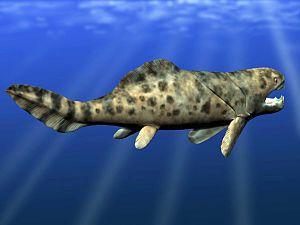
Jean-Pierre Lehman, né à Caen le 10 août 1914, mort à Paris le 26 février 1981, à l'âge de 67 ans, est un paléontologue, géologue et explorateur français du Muséum national d'histoire naturelle.